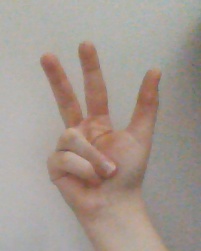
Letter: al